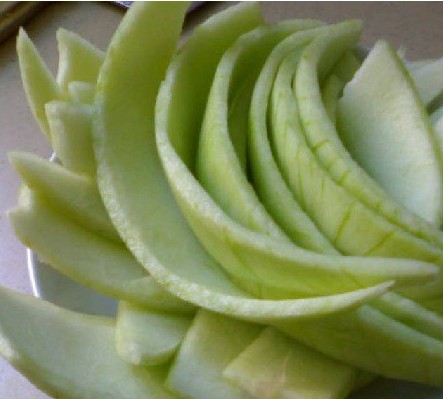
Label: trash